2022 European and Mediterranean wildfires

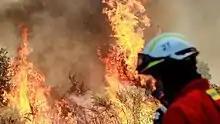
Fire in Ourém.

By the morning of 15 July, had burnt at the La Teste-de-Buch, the fire having reached the lake at Cazaux while 10,000 people had been evacuated so far. The fire was still not under control and at Cazaux three houses and two restaurants had been destroyed. Bulldozers were brought in to attempt to build firebreaks ahead of the fire. Around a thousand firefighters, three Canadairs and one Dash aircraft were being deployed to fight the fires in both areas that morning.